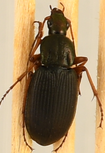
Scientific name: Chlaenius aestivus
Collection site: Smithsonian Environmental Research Center NEON (SERC), plot SERC_002